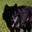
Label: wolf